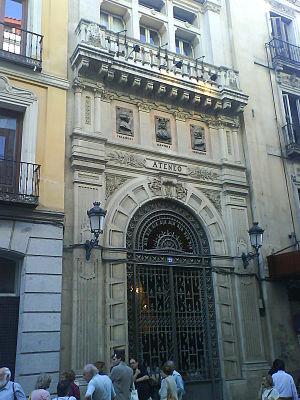
L'Athénée de Madrid est une institution culturelle privée espagnole, créée en 1835 sous le nom d'Athénée scientifique et littéraire.